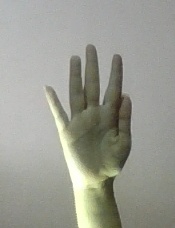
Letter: sheen